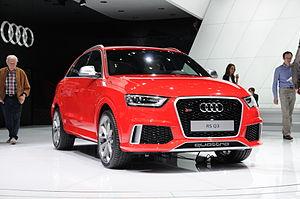
Salon international de l'automobile de Genève 2013
Le Q3 est un SUV produit par le constructeur automobile allemand Audi. Ce nouveau véhicule de la série « Q » est le troisième de la marque après les Q7 et Q5. Le véhicule est commercialisé en 2011.